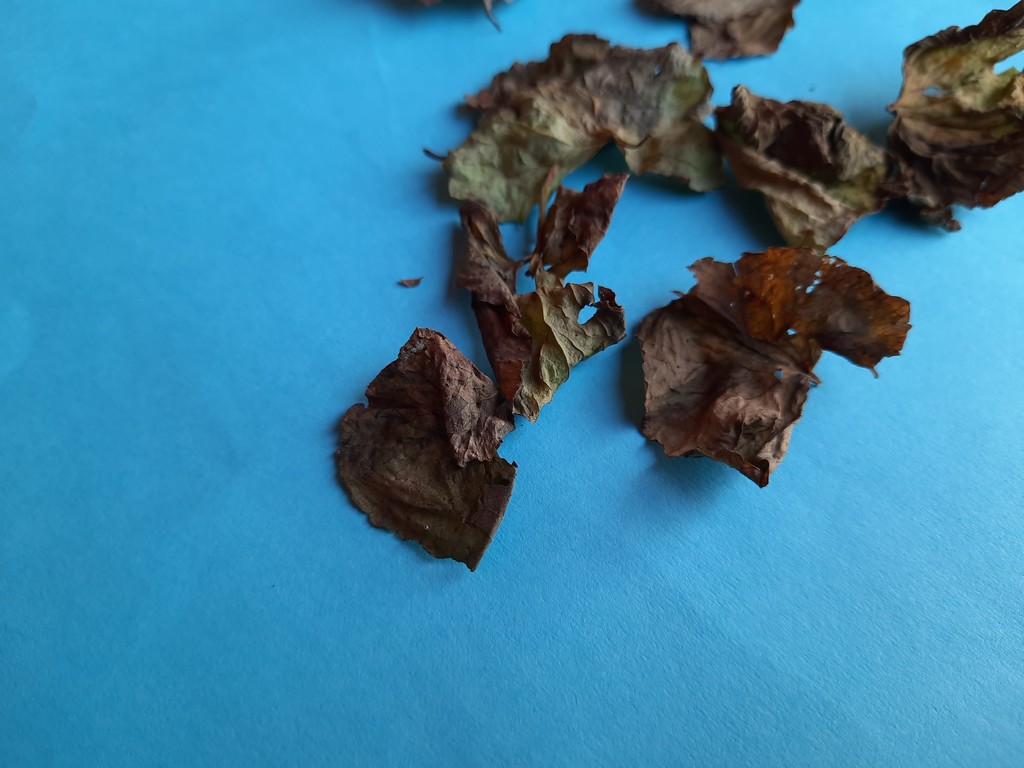
Label: Dried